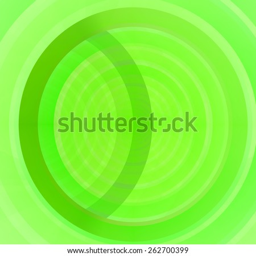
light pastel colored background in green color with a detailed pattern of large interconnected rings